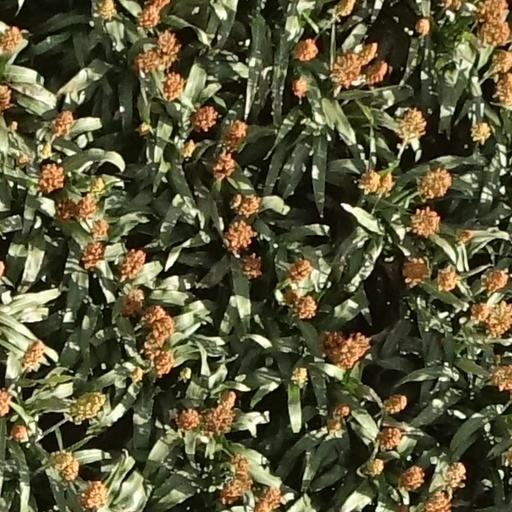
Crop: sorghum